Air lock

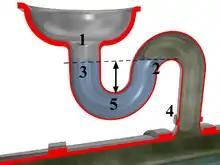
'S' trap inlet to drain

The air lock phenomenon can be used in a number of useful ways. An 'S' trap (a pipe that descends from a reservoir, then curves back up, then down again) allows liquid to flow from top to bottom unhindered, and gas cannot flow through the trap unless it has enough extra pressure to overcome the liquid head of the trap. This is usually about 75 to 100 mm of water and prevents foul smelling air coming back from water drainage systems via connections to toilets, sinks and so on. 'S' traps work well unless the drainage water has sand in it – which then collects in the 'U' part of the 'S'.